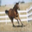
Label: horse